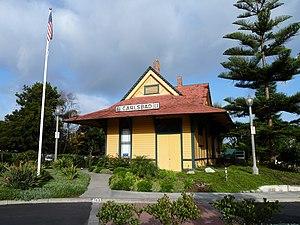
Ceci est la liste des lieux historiques inscrits sur le registre national dans le comté de San Diego en Californie.